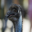
Label: bird